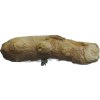
Label: images